Raffles Junior College

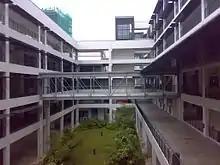
The bridge connecting Blocks A and B and the courtyard between the two blocks

The most recent campus of the former RJC, currently RI's Year 5–6 campus consists of 11 blocks and three fields. Facilities include six lecture theatres, a Performing Arts Centre, the Singapore Pools Indoor Sports Hall and the Shaw Foundation Library.